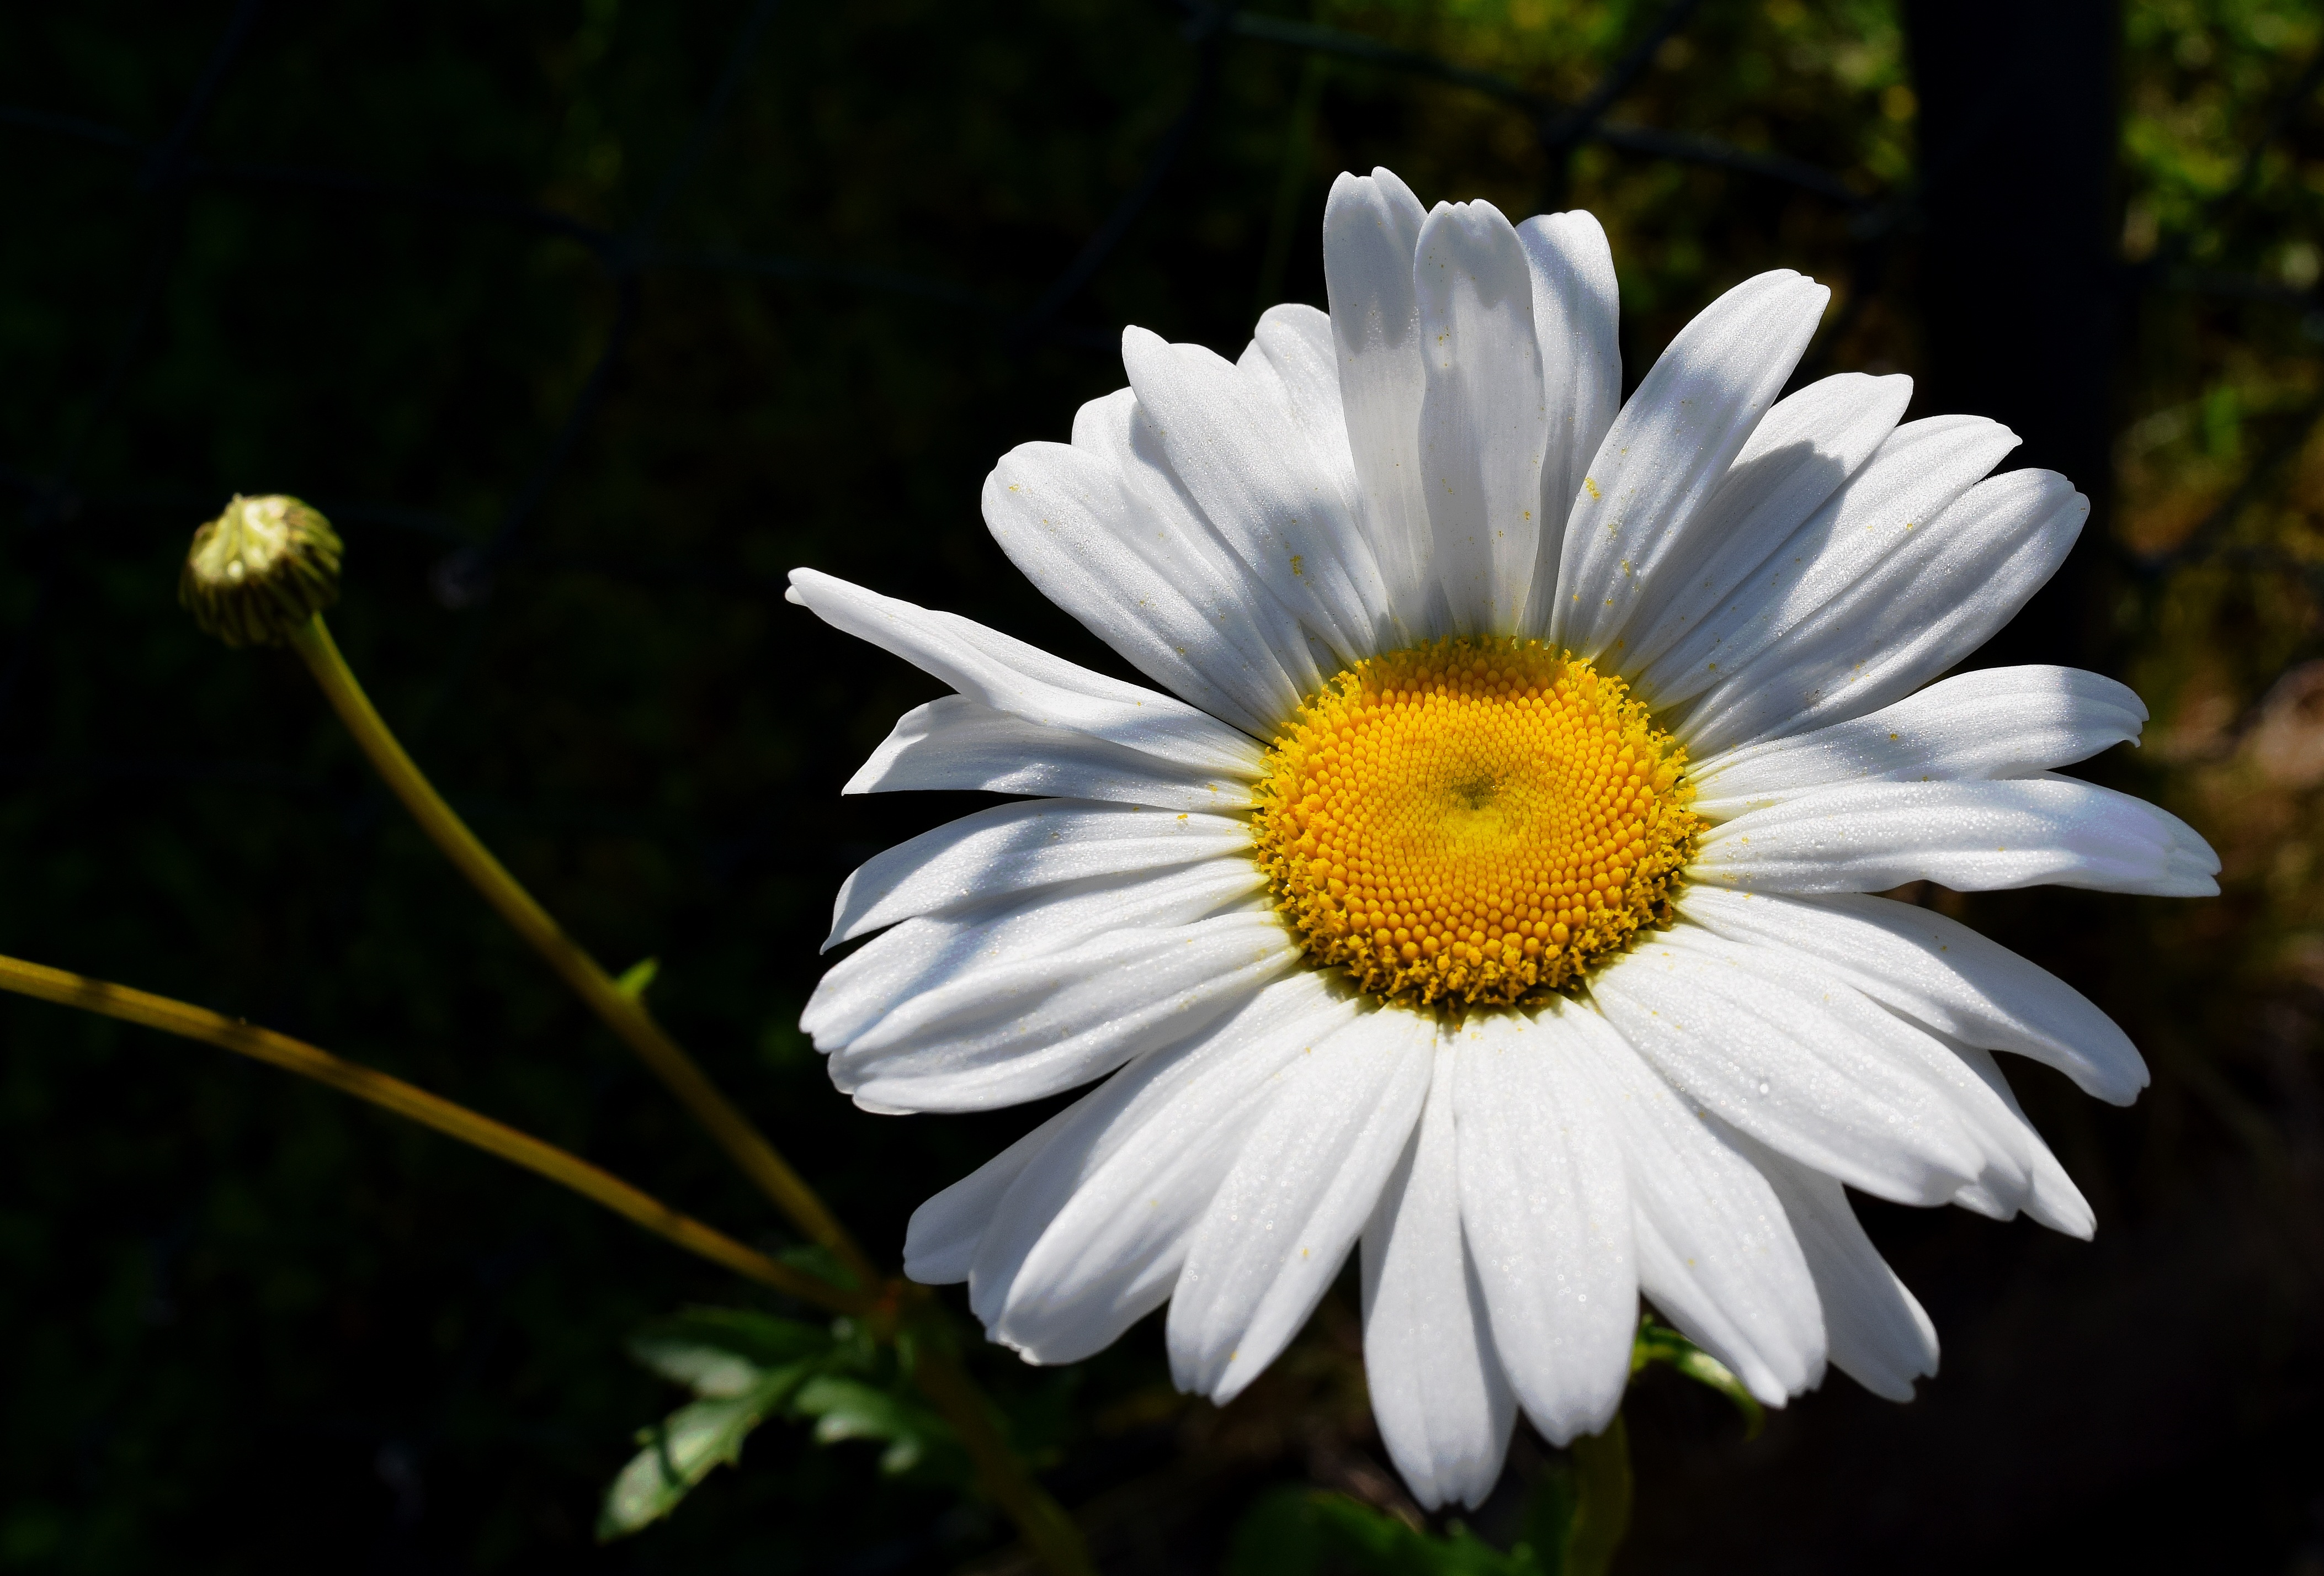
nature, blossom, plant, flower, petal, bloom, daisy, botany, garden, flora, wildflower, close up, marguerite, macro photography, flowering plant, daisy family, oxeye daisy, plant stem, land plant, chamaemelum nobile, marguerite daisy